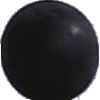
Label: Grape Blue 1